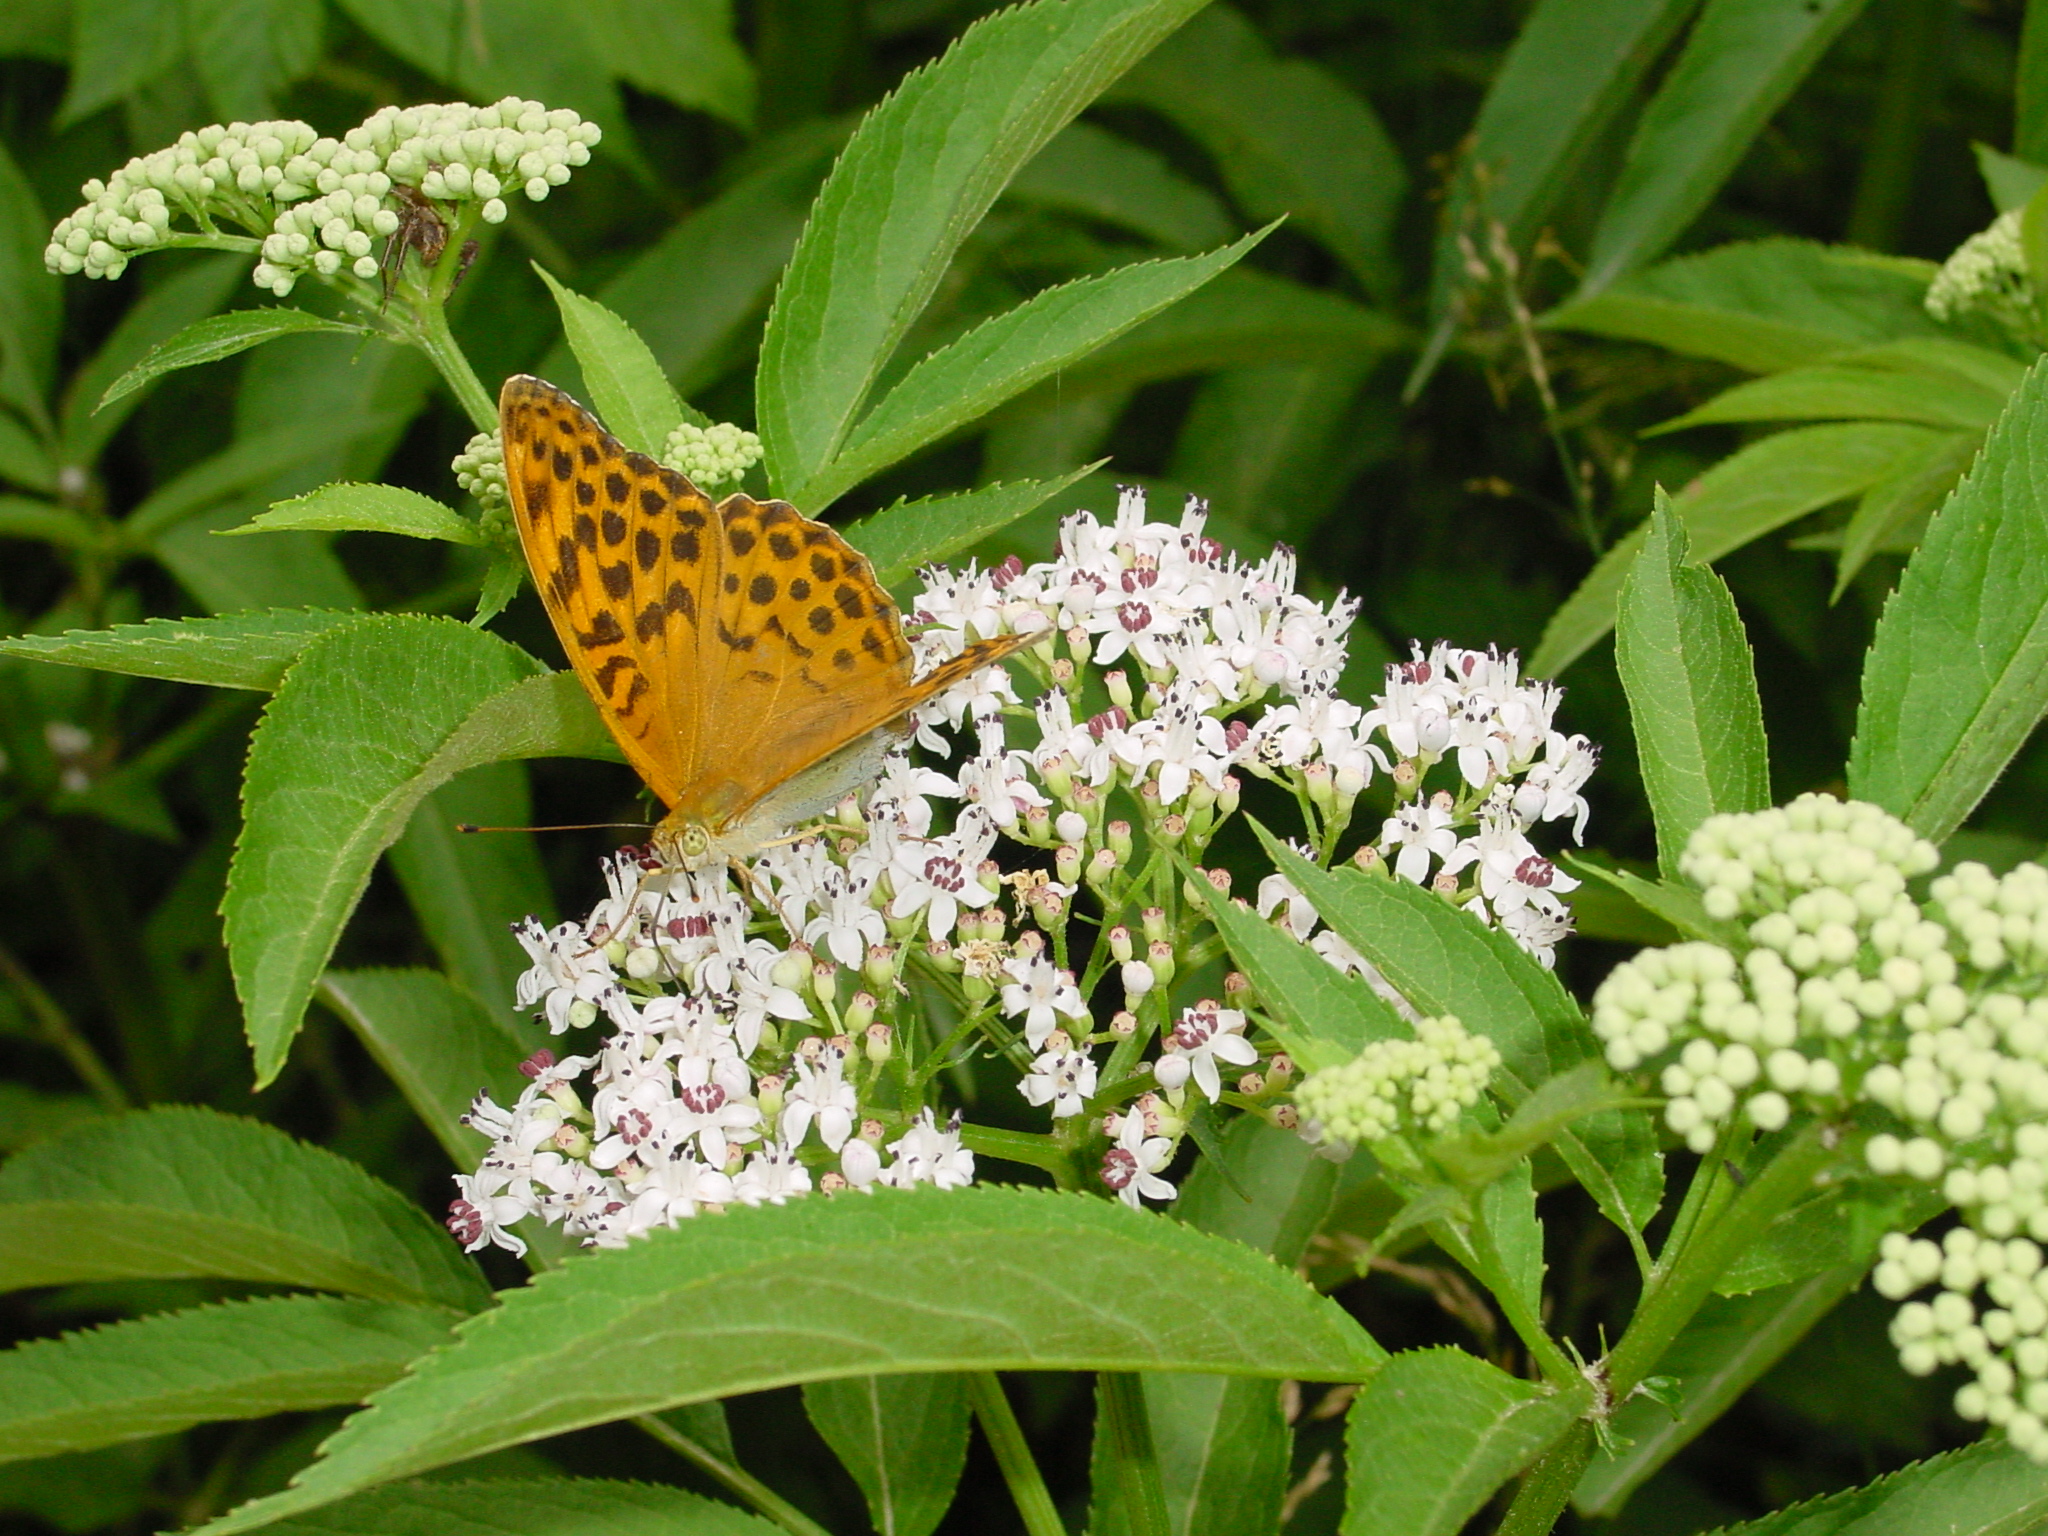
butterfly, wild, nature, flowers, moths and butterflies, brush footed butterfly, insect, pollinator, milkweed, plant, nectar, flower, shrub, nannyberry, invertebrate, tropical milkweed